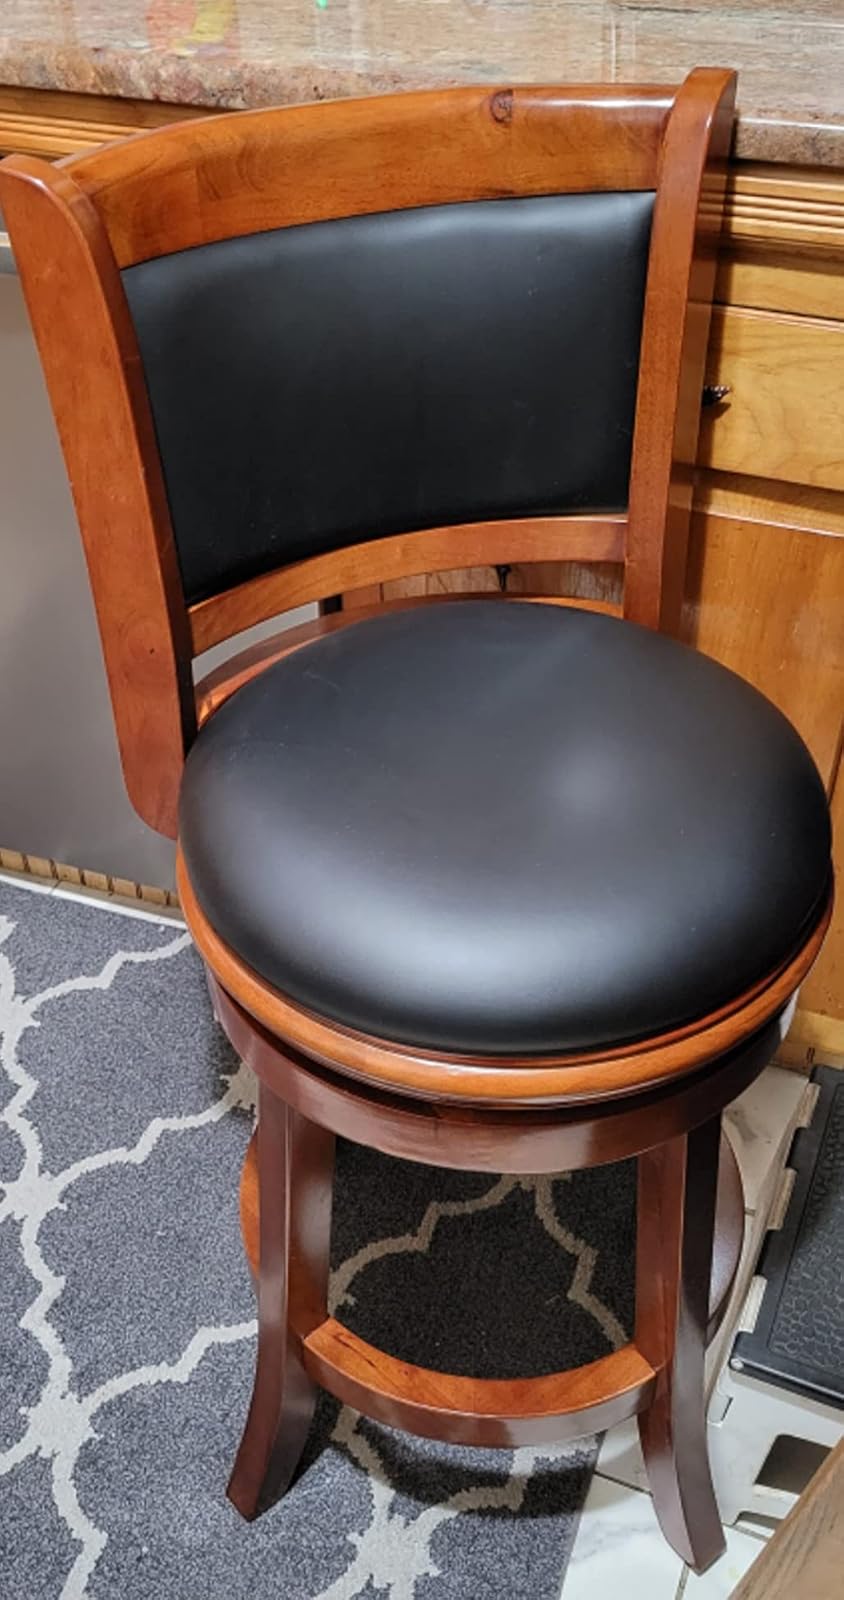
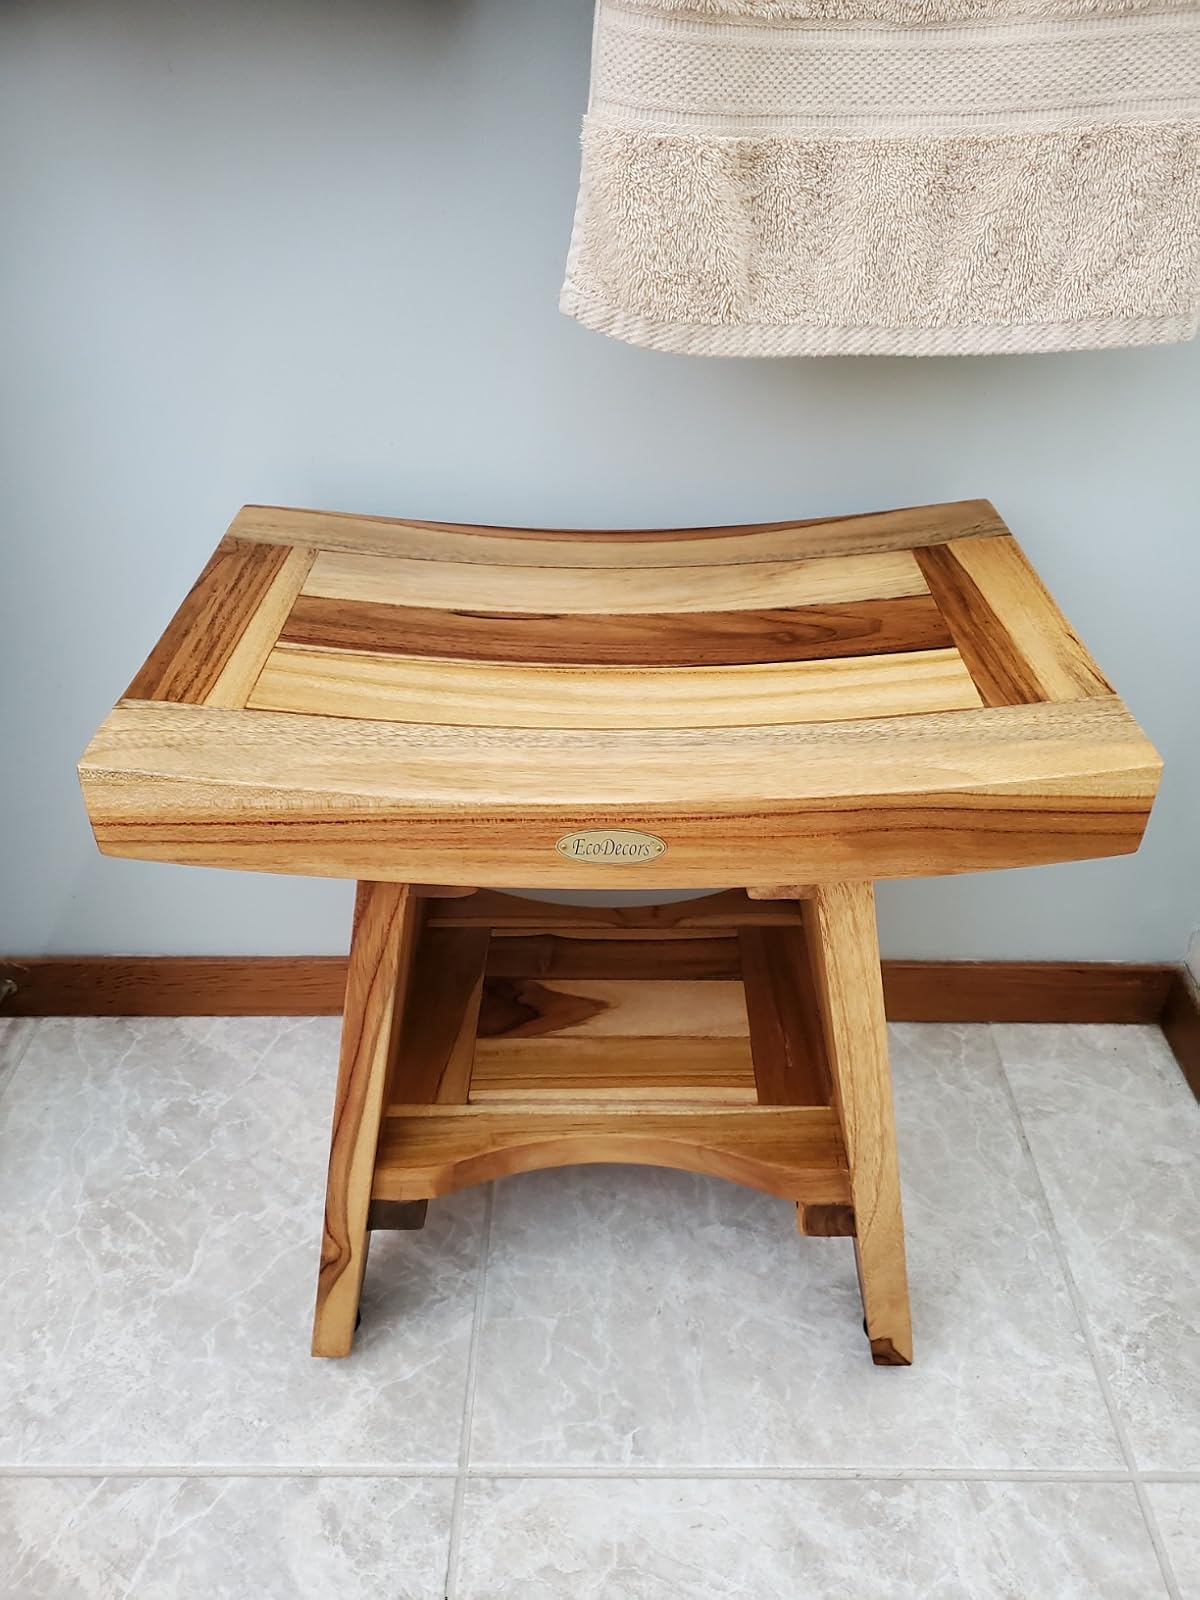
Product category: stool
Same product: no